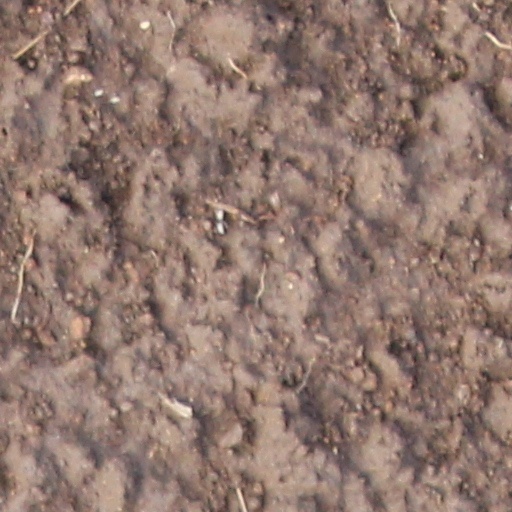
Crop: wheat